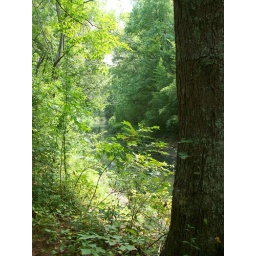
The trail branched in another direction that took us along the quieter river colored green from the plants in it.